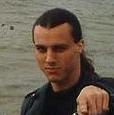
Age: 24